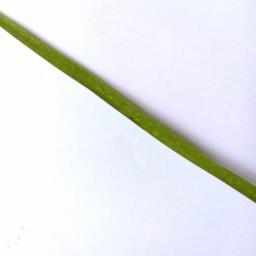
Label: Rice___Brown_Spot